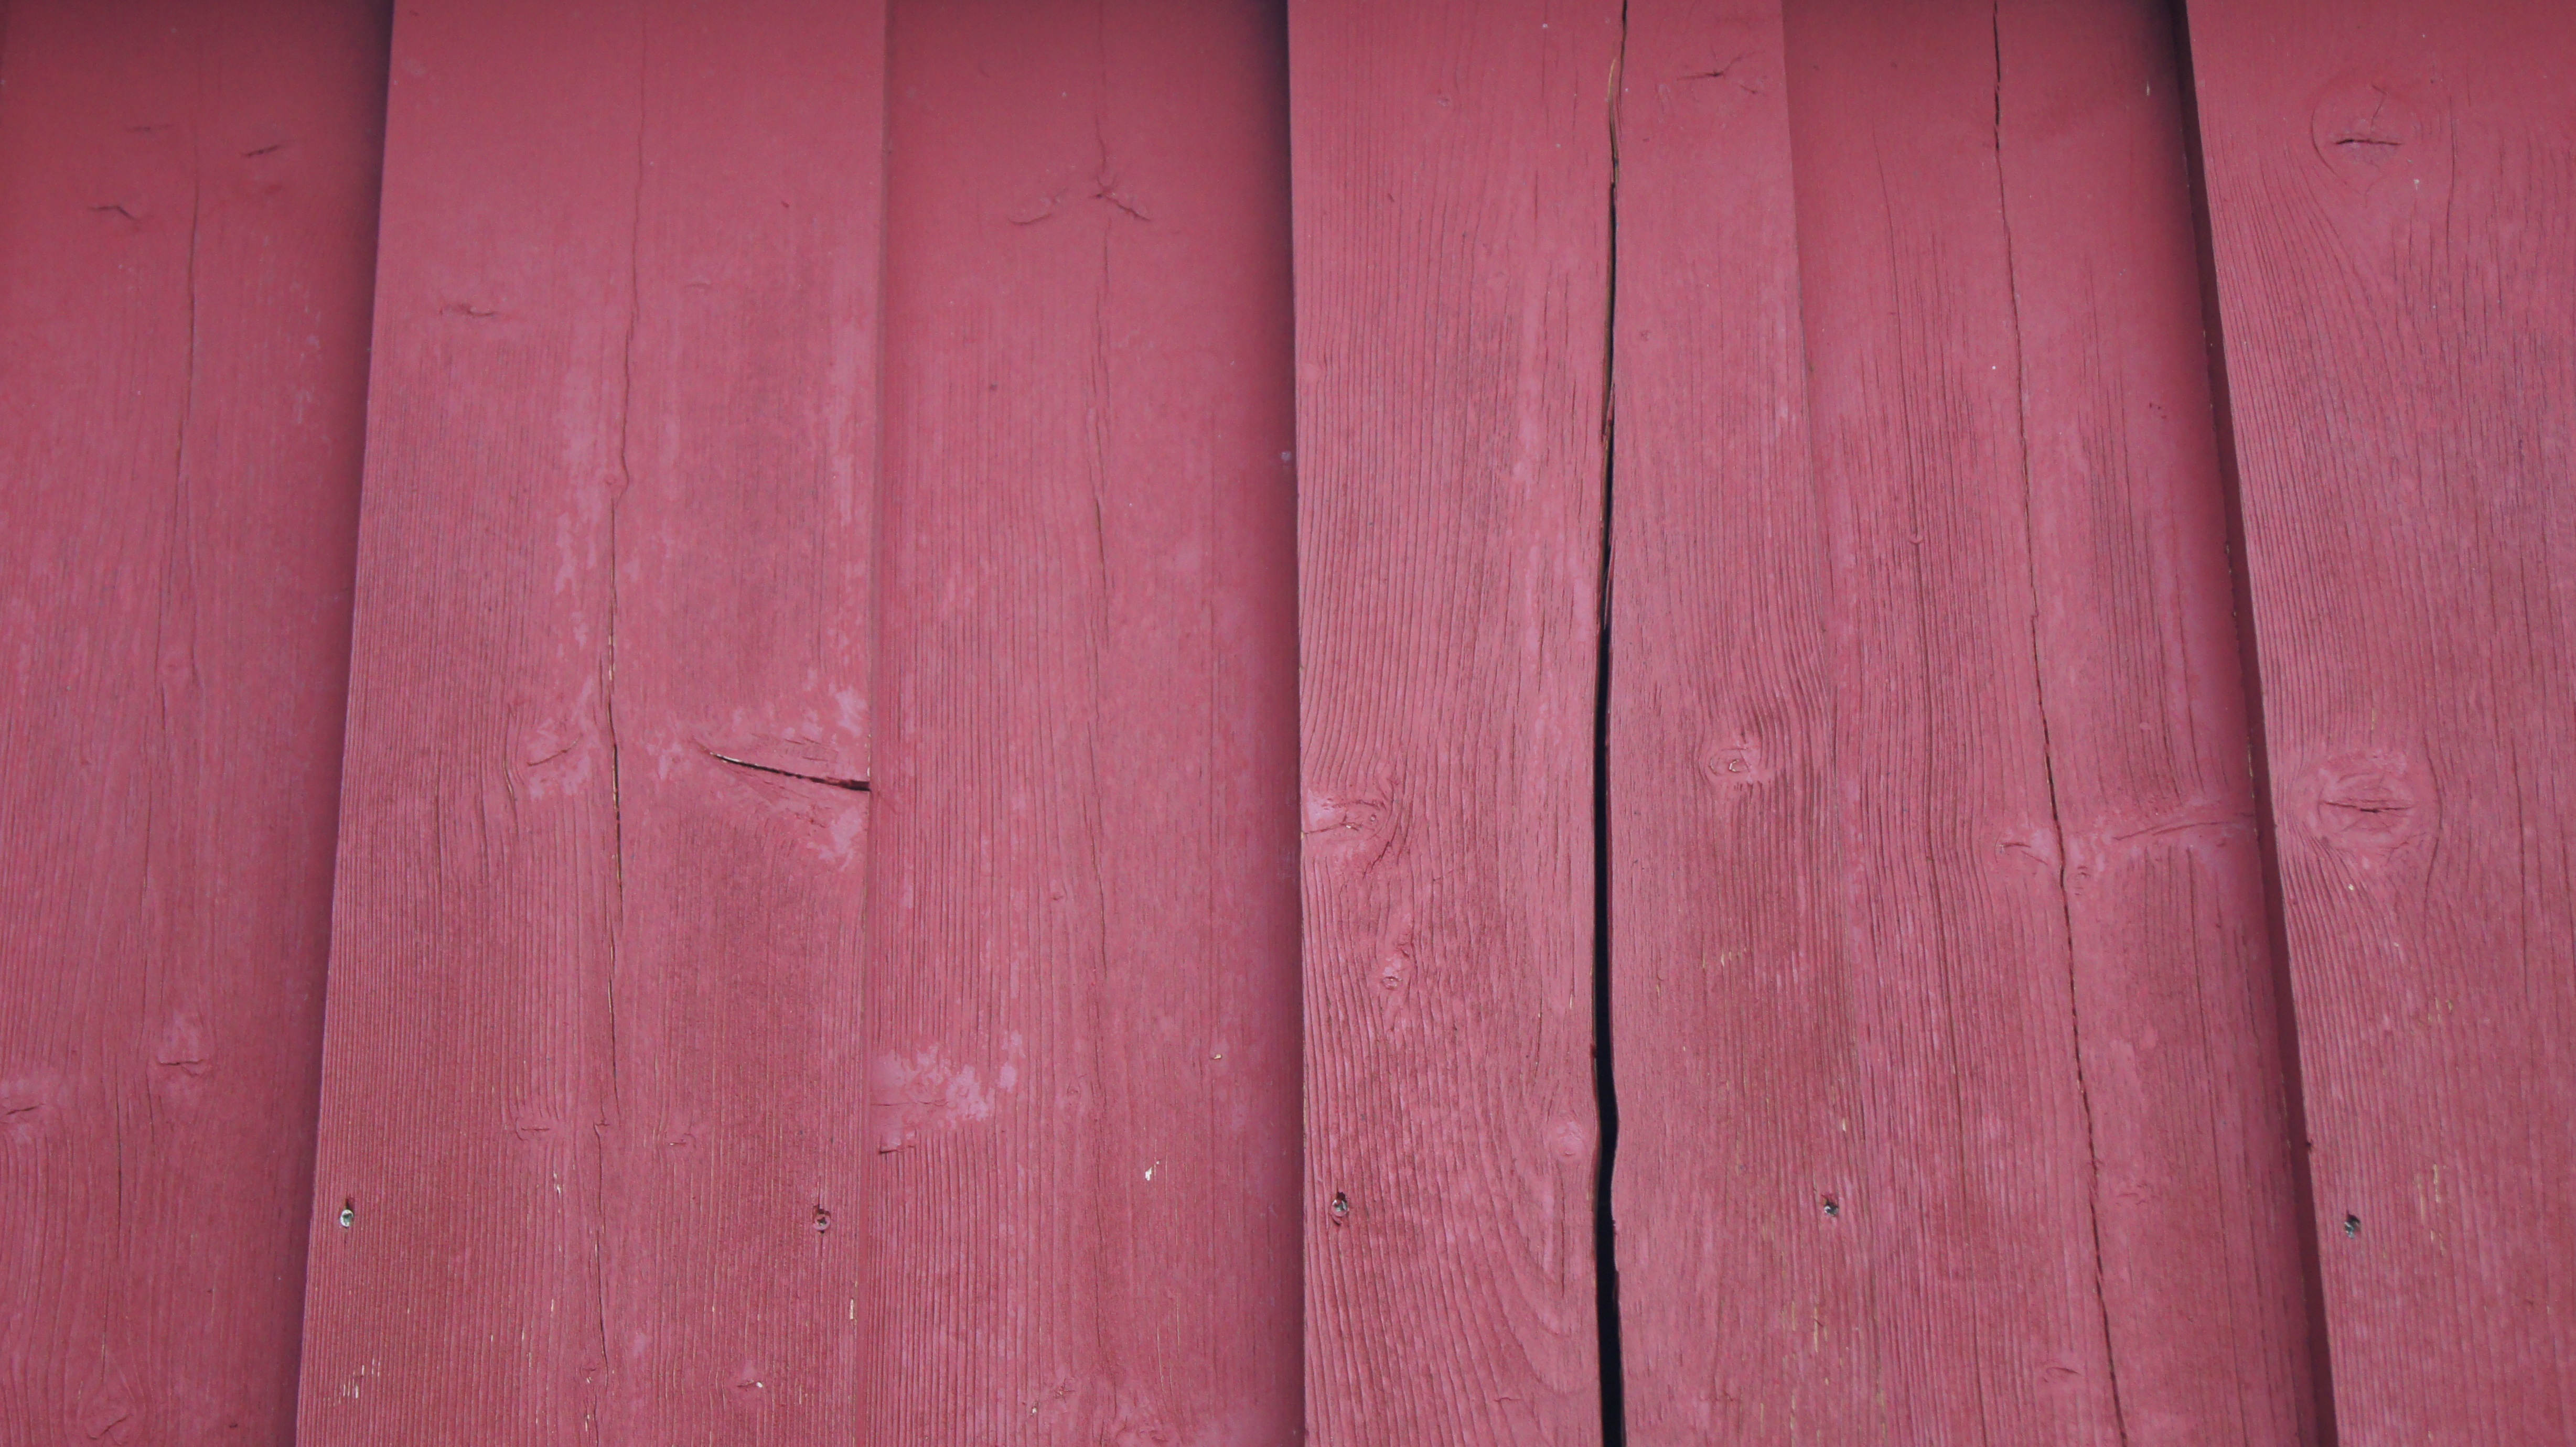
light, wood, texture, floor, wall, line, red, color, fresh, pink, hardwood, wooden, flooring, plywood, wood flooring, laminate flooring, wood stain